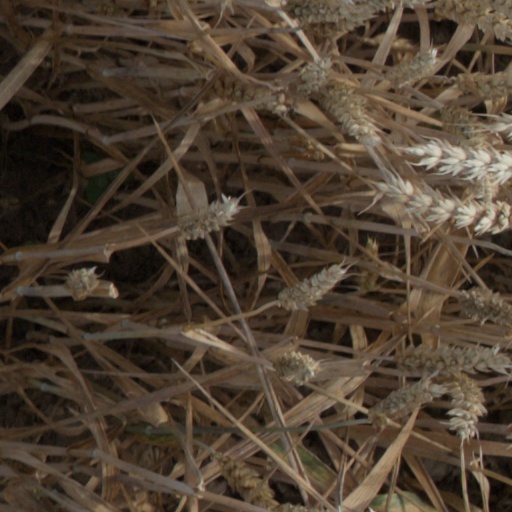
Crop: wheat